Prayers of Jesus

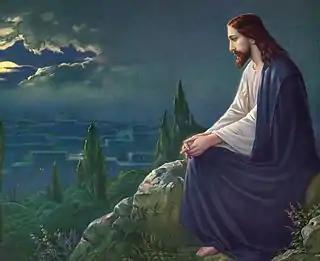
"Christ on the Mount of Olives", by Josef Untersberger

There are a number of times in which the canonical gospels describe Jesus Christ praying to God.